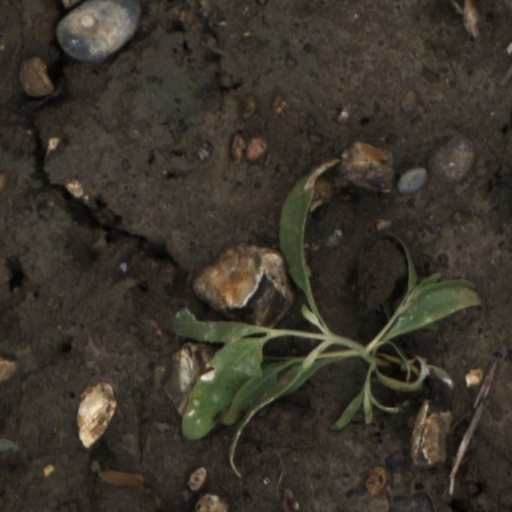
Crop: wheat